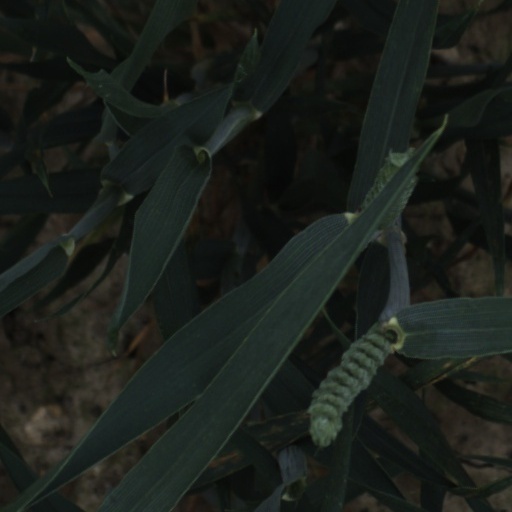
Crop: wheat